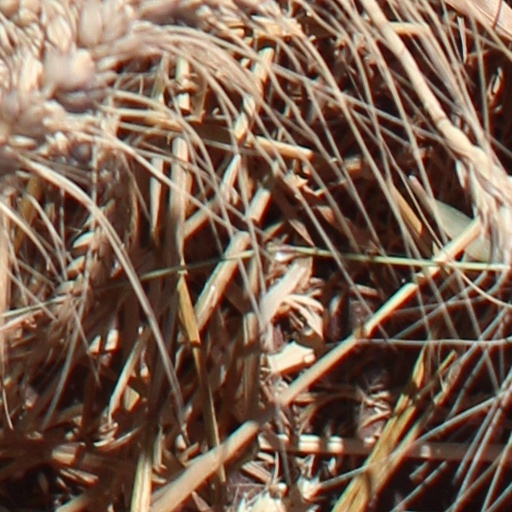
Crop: wheat